2014–15 Calgary Flames season

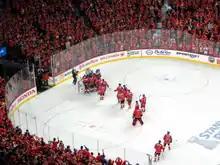
Several members of the team embrace in celebration as the crowd around the ice surface cheers.

Continuing their third period success from the regular season, the Flames began the series with a third period rally in Vancouver; they scored twice to overcame a 1–0 deficit entering the third period; first, David Jones scored to tie the game eight minutes into the third, and then, Kris Russell's game-winning goal came with less than 30 seconds remaining in regulation time. The Canucks evened the series with a decisive 4–1 victory in Game 2, the end of which was marred by a line brawl in which Deryk Engelland was assessed three game misconduct penalties, and Vancouver's Dan Hamhuis was ejected for being third man into a fight. Returning to the Saddledome for the first playoff game in Calgary since April 27, 2009, the Flames took a 2–1 series lead with a 4–2 victory in Game 3. Sam Bennett scored his first NHL goal, a tally which stood as the game winner. The end of the game was again marred by violence, as Bennett was struck in the head by Hamhuis, while Vancouver's Alex Burrows was ejected for hitting Johnny Gaudreau from behind before instigating a fight with Russell. Burrows was involved in a frightening incident during practice the next day: He was taken to hospital, and ruled out of the rest of the series, after experiencing pain later revealed to be the result of a broken rib.